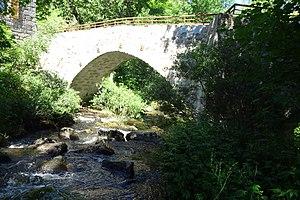
Grandrieu est une commune française, située dans le département de la Lozère en région Occitanie. Ses habitants sont appelés les Grandrieunais.
Le sentier de grande randonnée 4 part de Royan et se termine à Grasse, reliant l'Atlantique à la Provence.